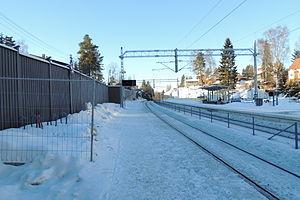
La gare de Hanaborg est une halte ferroviaire destinée au trafic local.